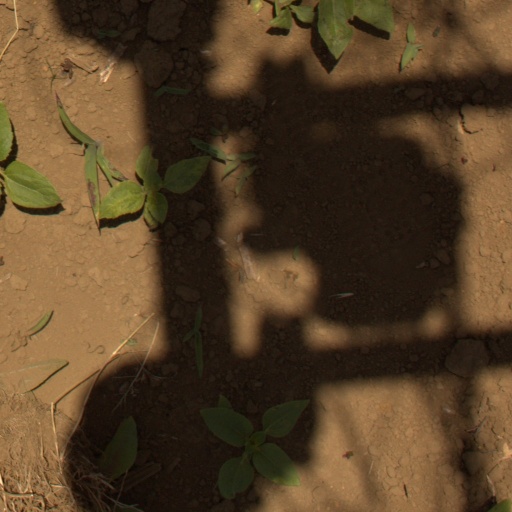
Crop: Jerusalem artichoke